Twinkie

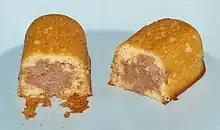
A cross-section of "Limited Edition" Chocolate Creme Twinkies from 2011

Twinkies were invented on April 6, 1930, by Canadian-born baker James "Jimmy" Alexander Dewar for the Continental Baking Company in Schiller Park, Illinois. Realizing that several machines used for making cream-filled strawberry shortcakes sat idle when strawberries were out of season, Dewar conceived a snack cake filled with banana cream, which he dubbed the Twinkie. He said he came up with the name when he saw a billboard in St. Louis for "Twinkle Toe Shoes".